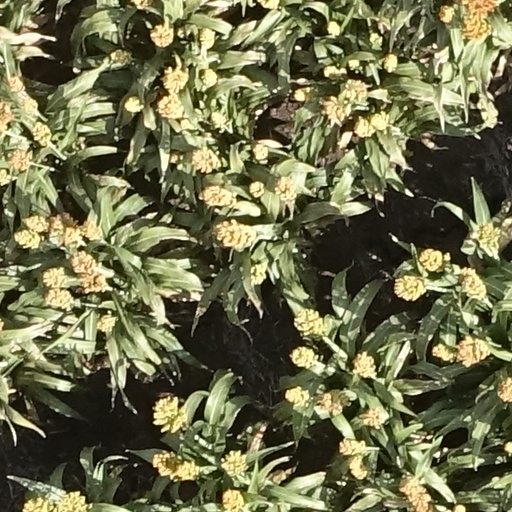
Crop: sorghum